Manuel Dondé

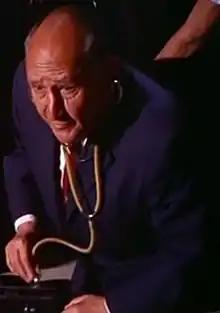
Dondé in "Night of the Bloody Apes" (1969)

Manuel Dondé (1906 – 27 May 1976) was a Mexican film actor. He frequently played villains during his long film career.